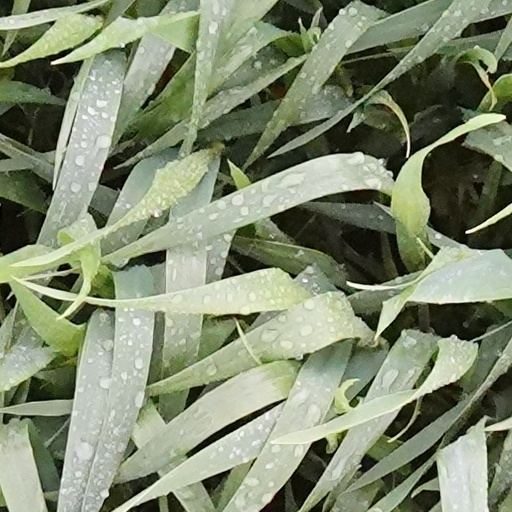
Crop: wheat